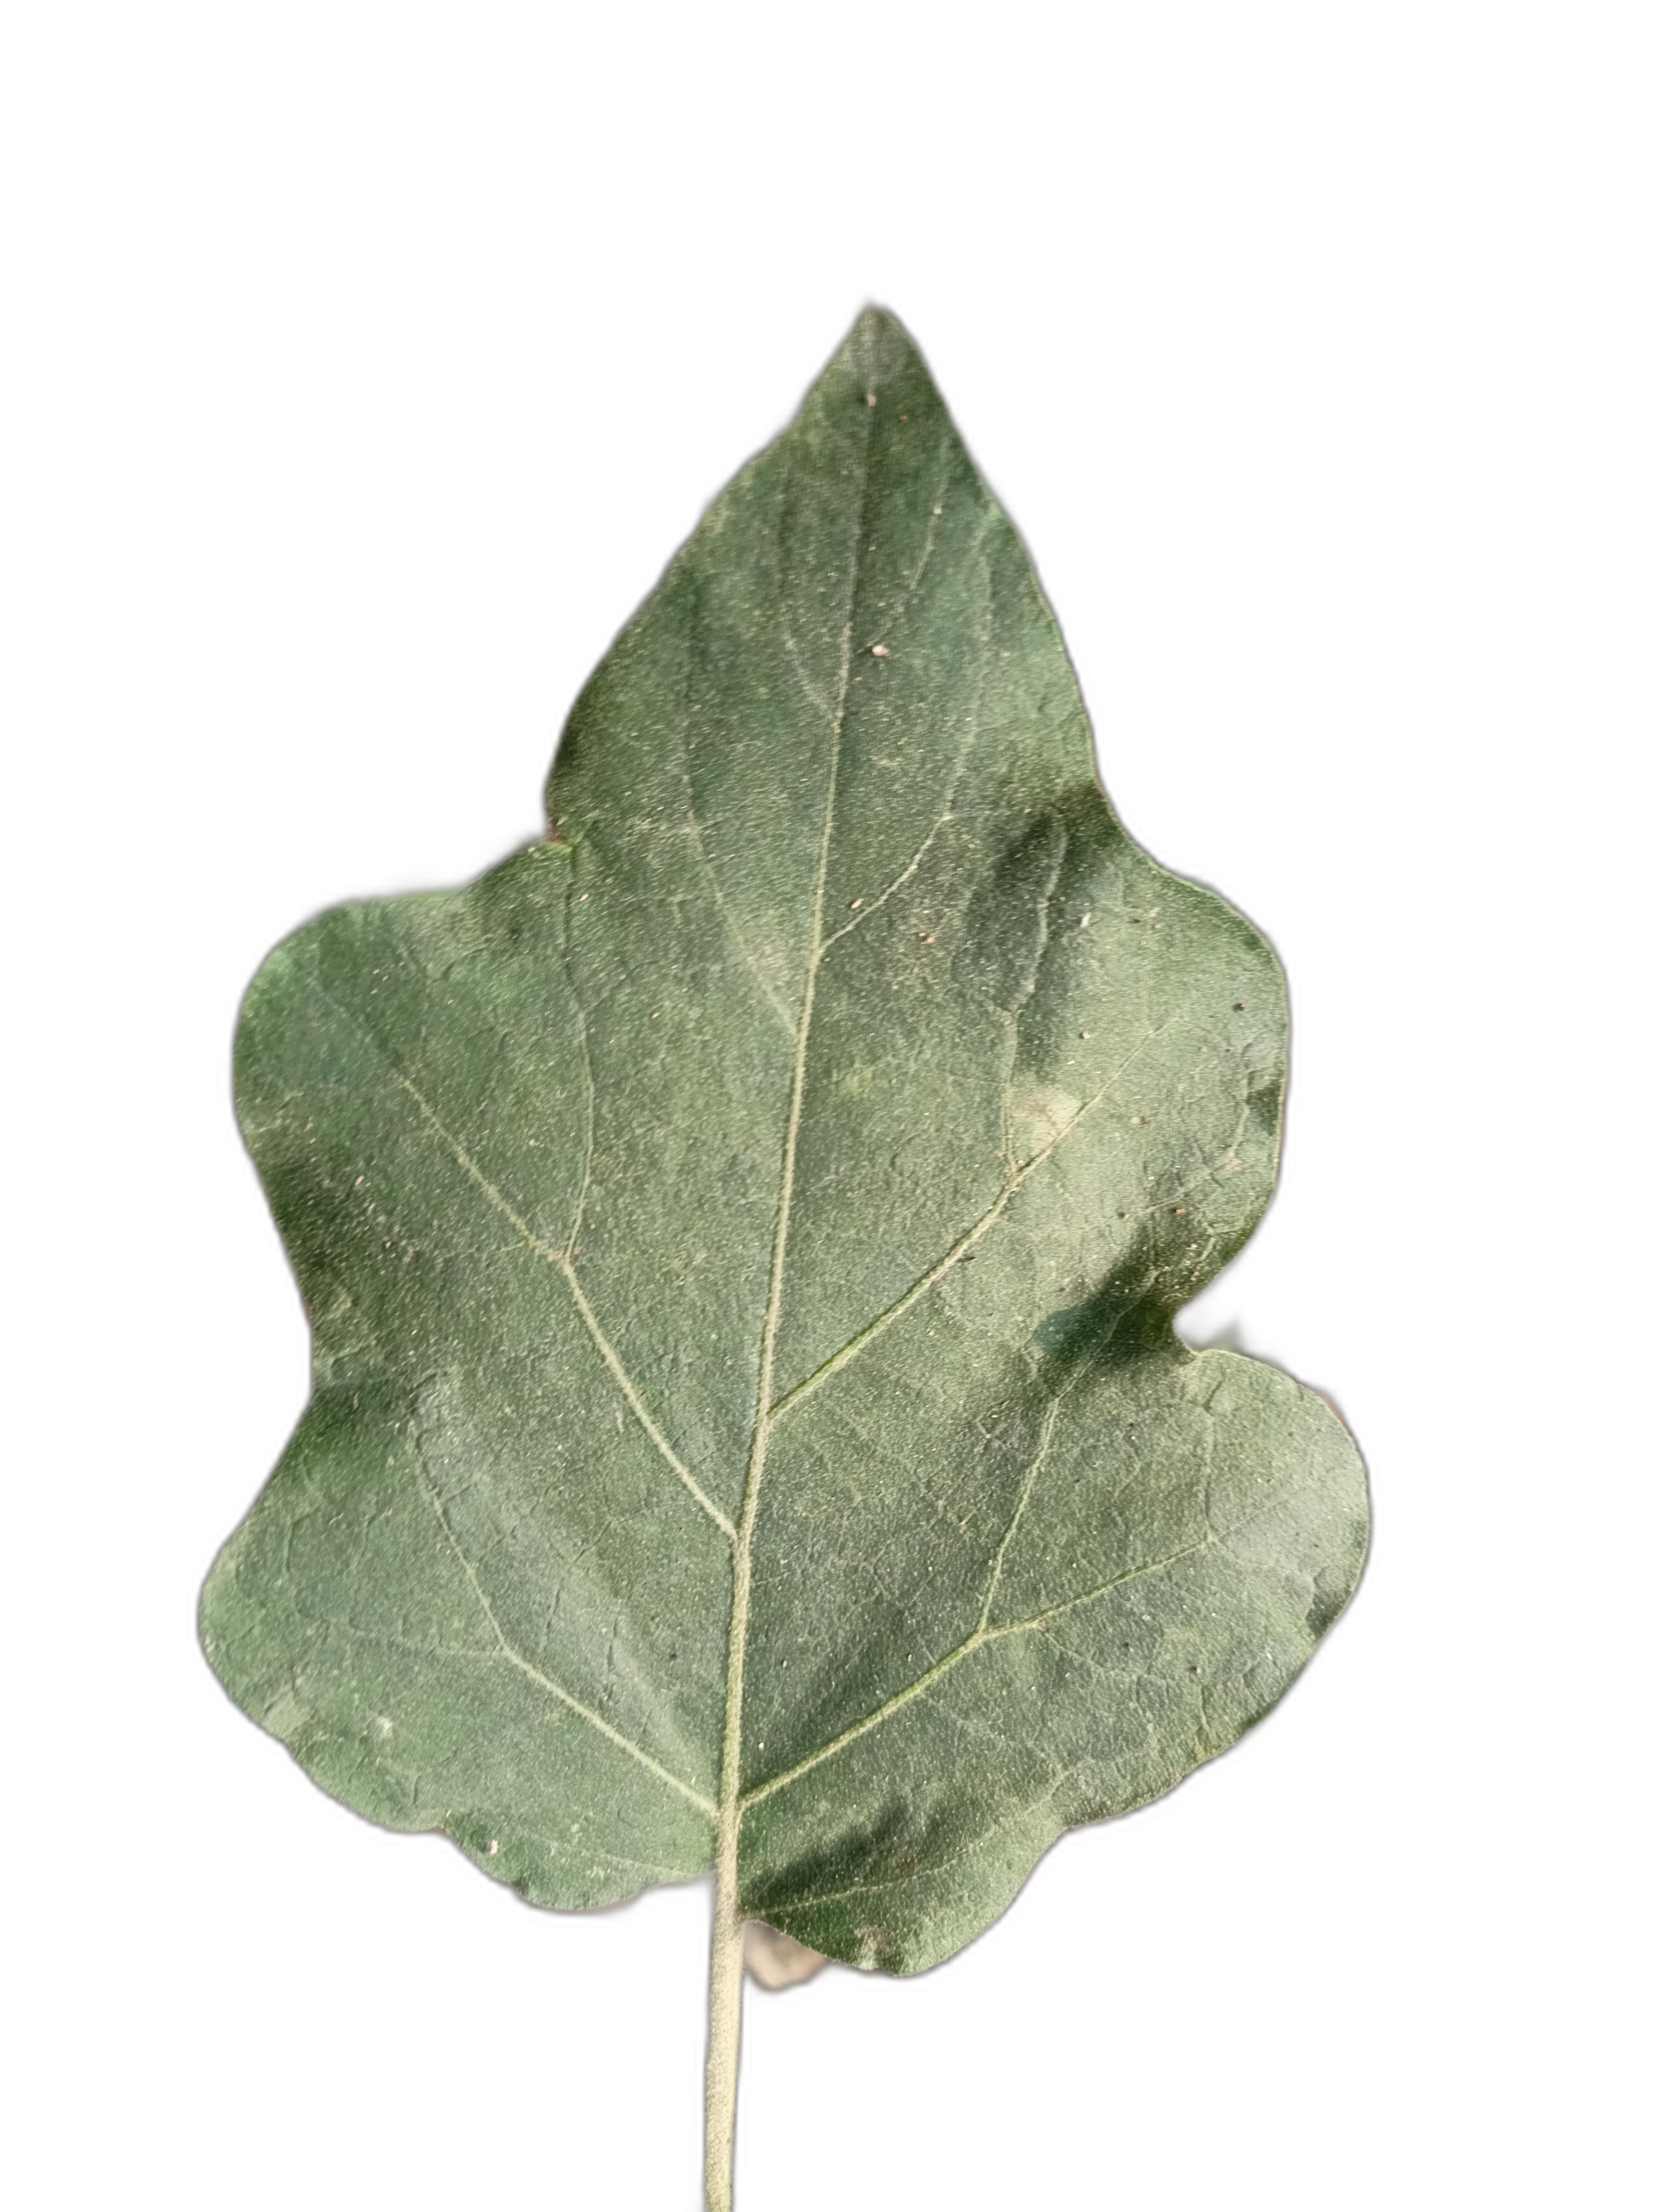
Label: Healthy Leaf